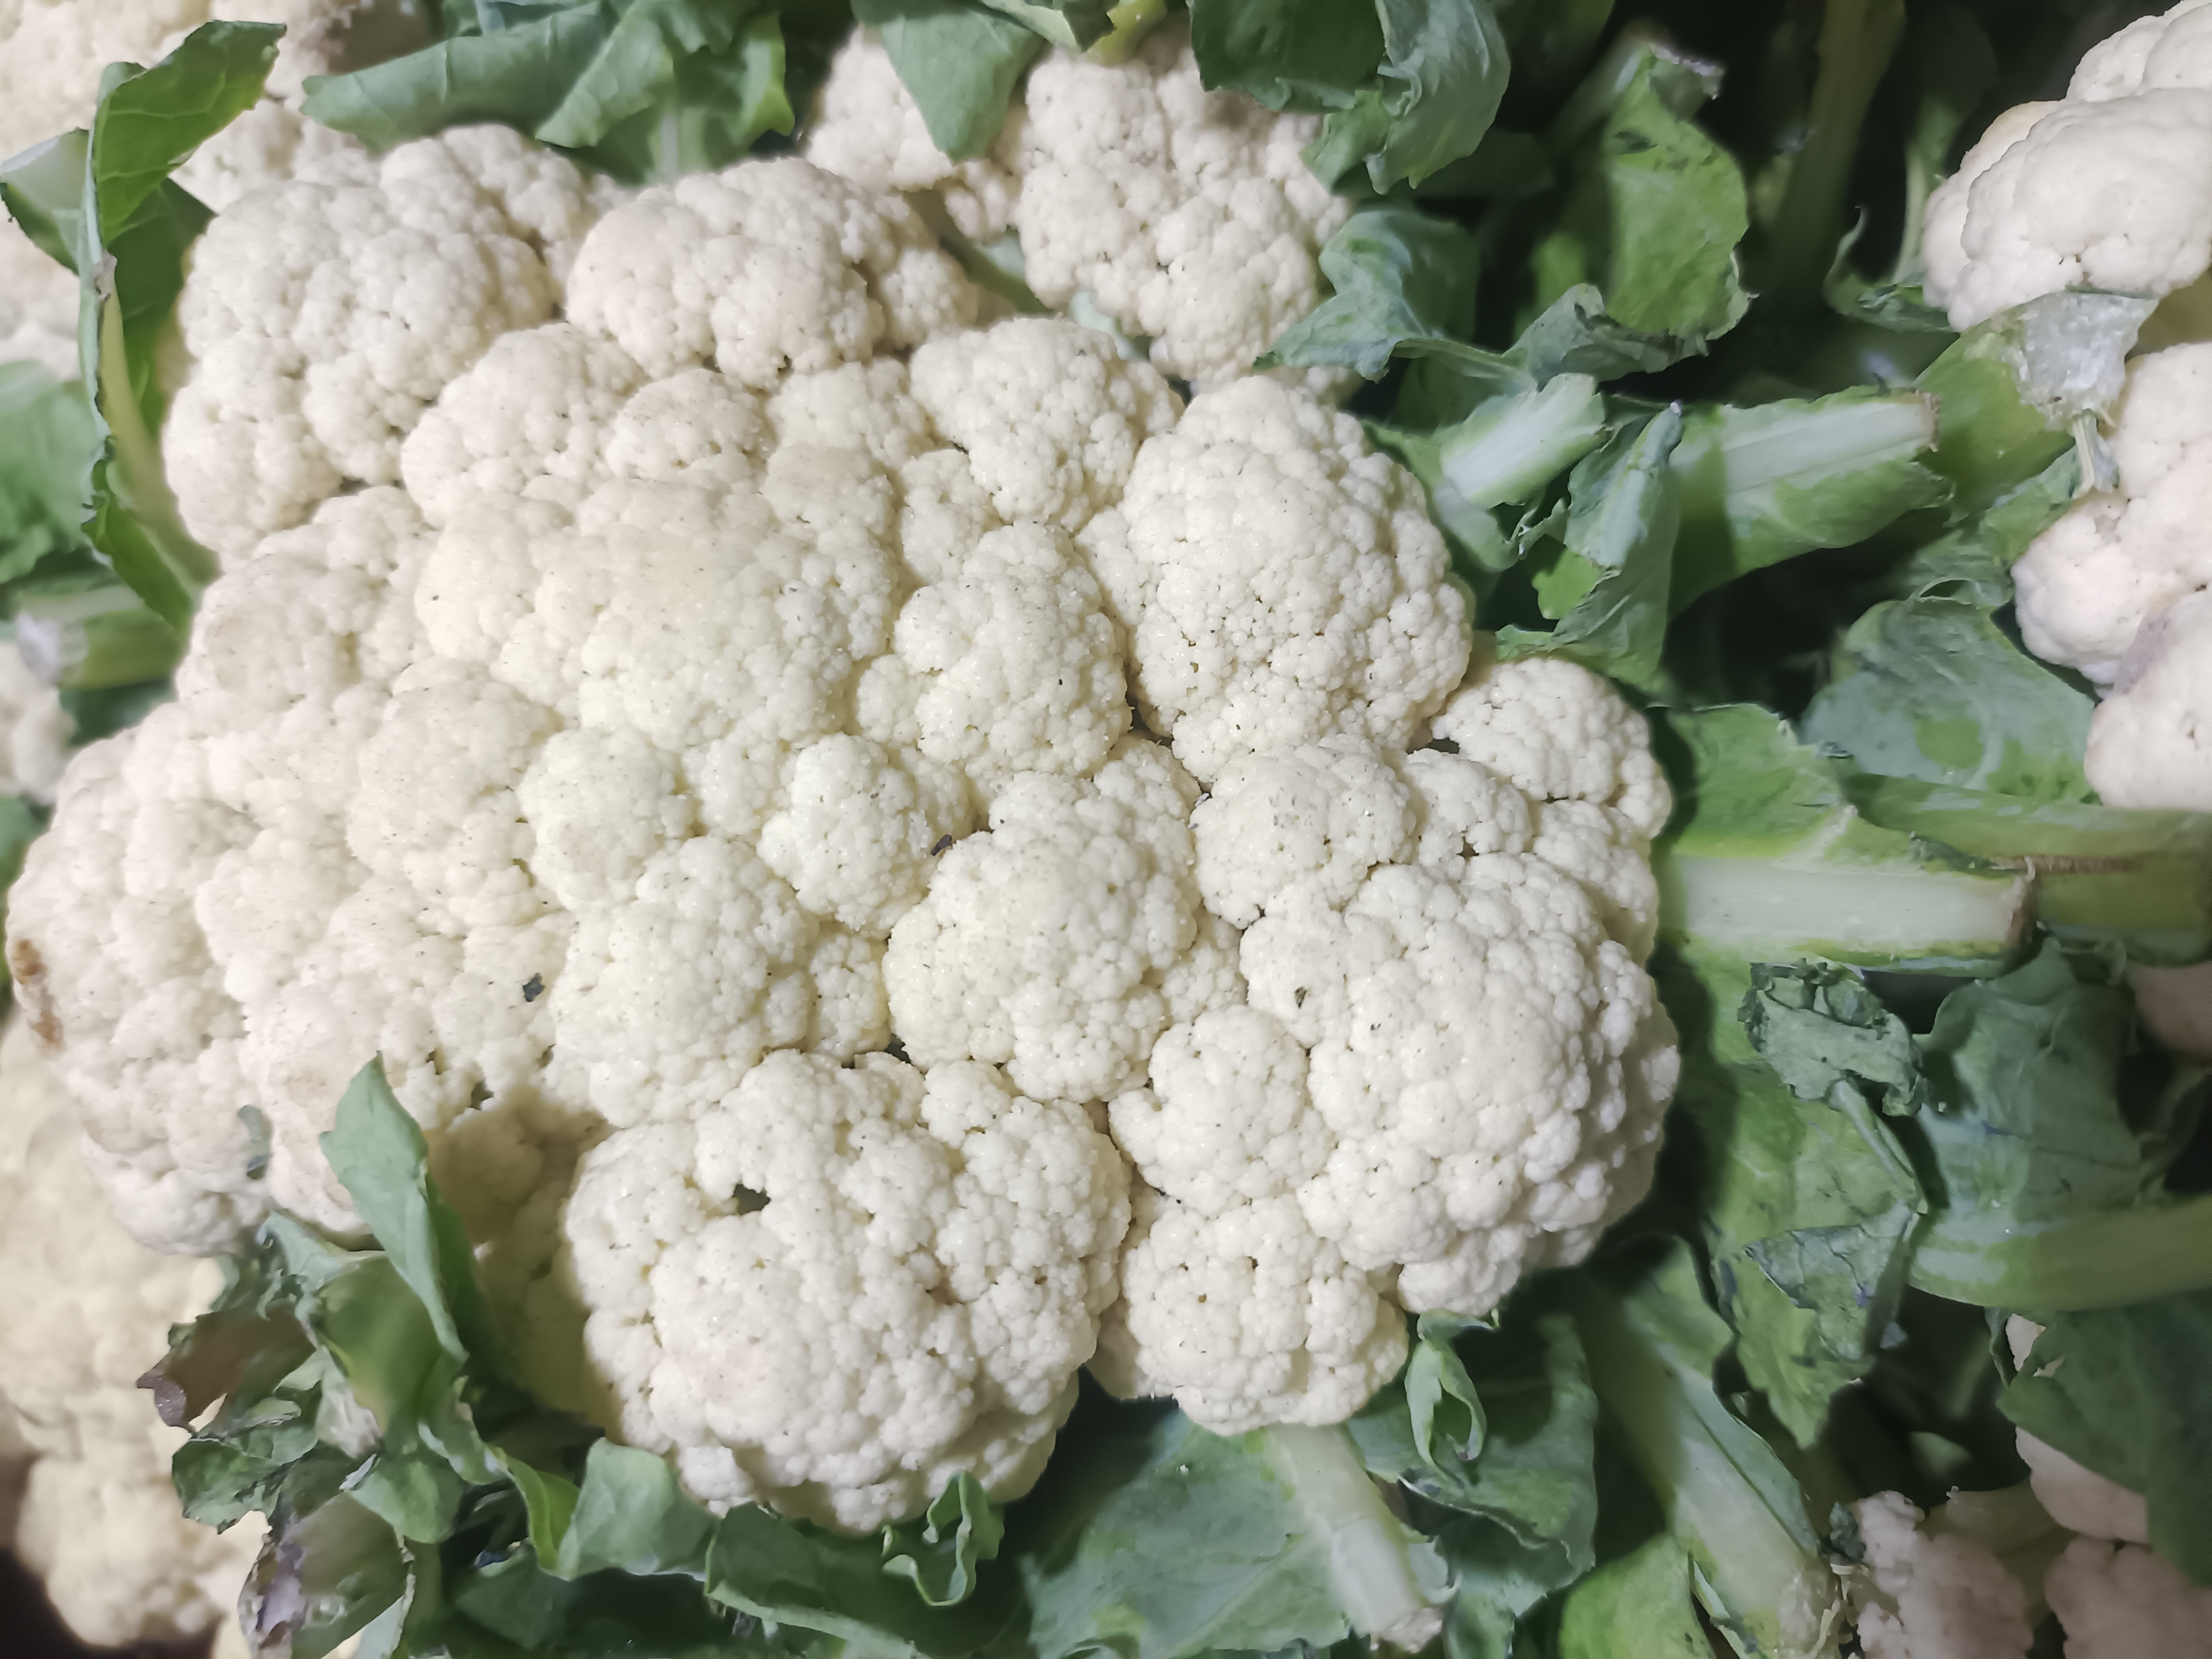
Label: Brassica oleracea